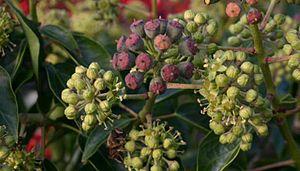
Les Araliaceae forment une famille de plantes dicotylédones ; elle comprend quelque 57 genres et 1400 espèces. Ce sont des arbres, des buissons, des lianes, plus rarement des plantes herbacées, en majorité des régions subtropicales, à feuilles alternes ou composées et fleurs actinomorphes et pentamères.